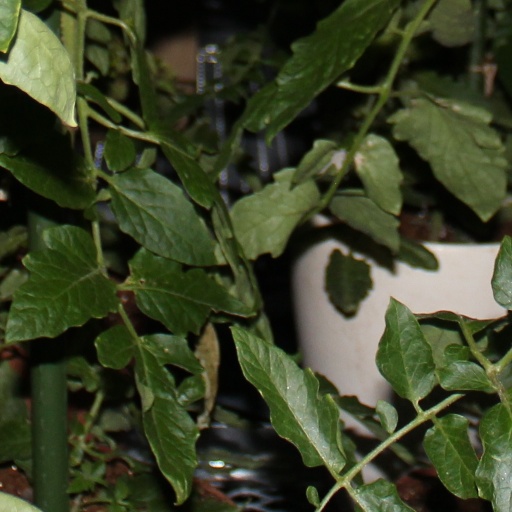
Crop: tomato